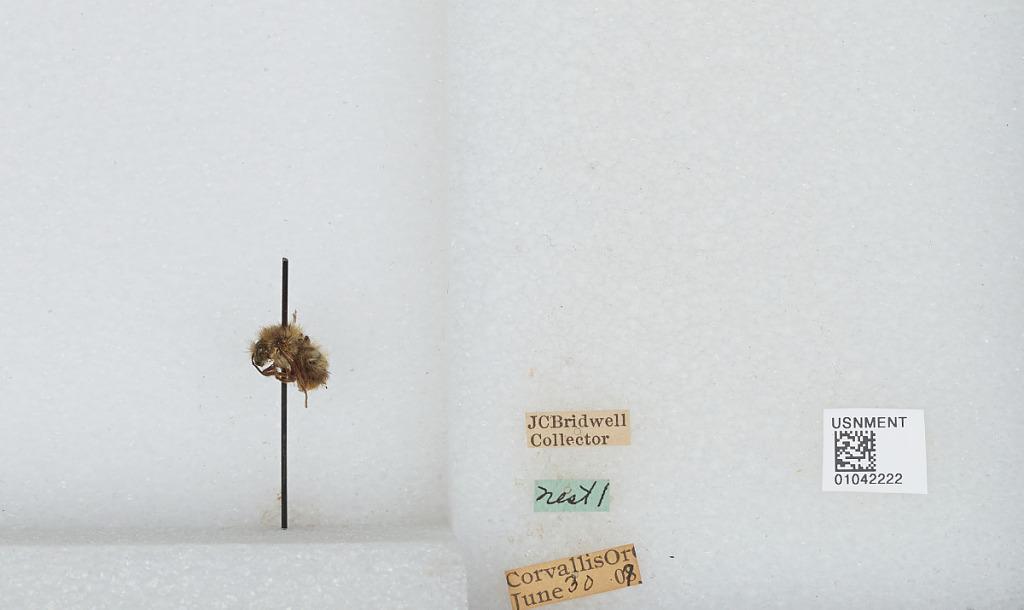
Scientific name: Bombus sp.
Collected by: J. Bridwell
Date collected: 1907-6-30
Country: United States
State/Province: Oregon
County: Benton
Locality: Corvallis
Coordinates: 44.57, -123.28